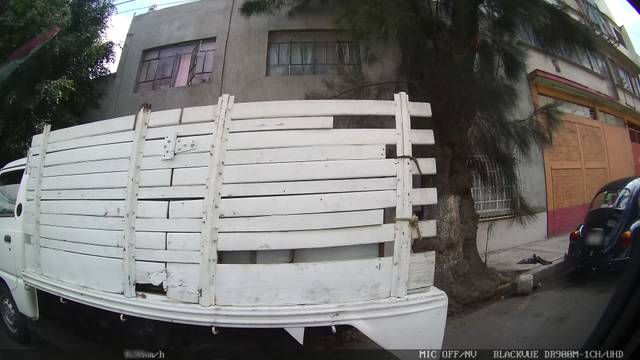
Region: Mexico
Coordinates: 19.395, -99.047